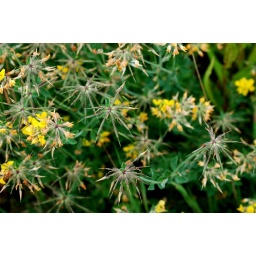
Lotus pedunculatus (Greater Bird's-Foot Trefoil) - 14a - plants in fruit